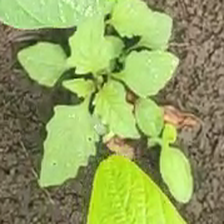
Weed species: Lamber_Quarter_plant(Chenopodium )